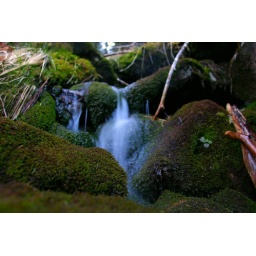
Small soft stream of water in forest